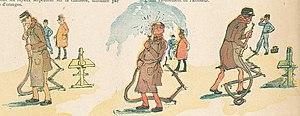
Hermann Vogel est un illustrateur et caricaturiste français, né le 1ᵉʳ juin 1856 à Flensbourg, décédé le 17 octobre 1918 à Paris.
L'Arroseur arrosé, initialement intitulé Le Jardinier et le Petit Espiègle